20 Once Again (film)

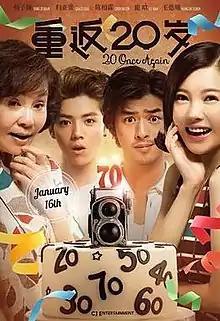
Theatrical release poster

20 Once Again is a 2015 fantasy romantic comedy film directed by Leste Chen and starring Yang Zishan, Gua Ah-leh, Bolin Chen and Lu Han. The film is a Chinese-Korean-Taiwanese co-produced remake of "Miss Granny". It was released on January 8, 2015.